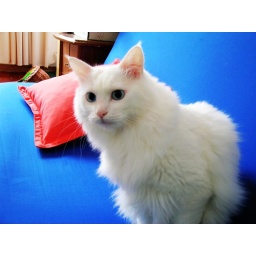
my frd has 5 cats in her house and this is the pretty king.